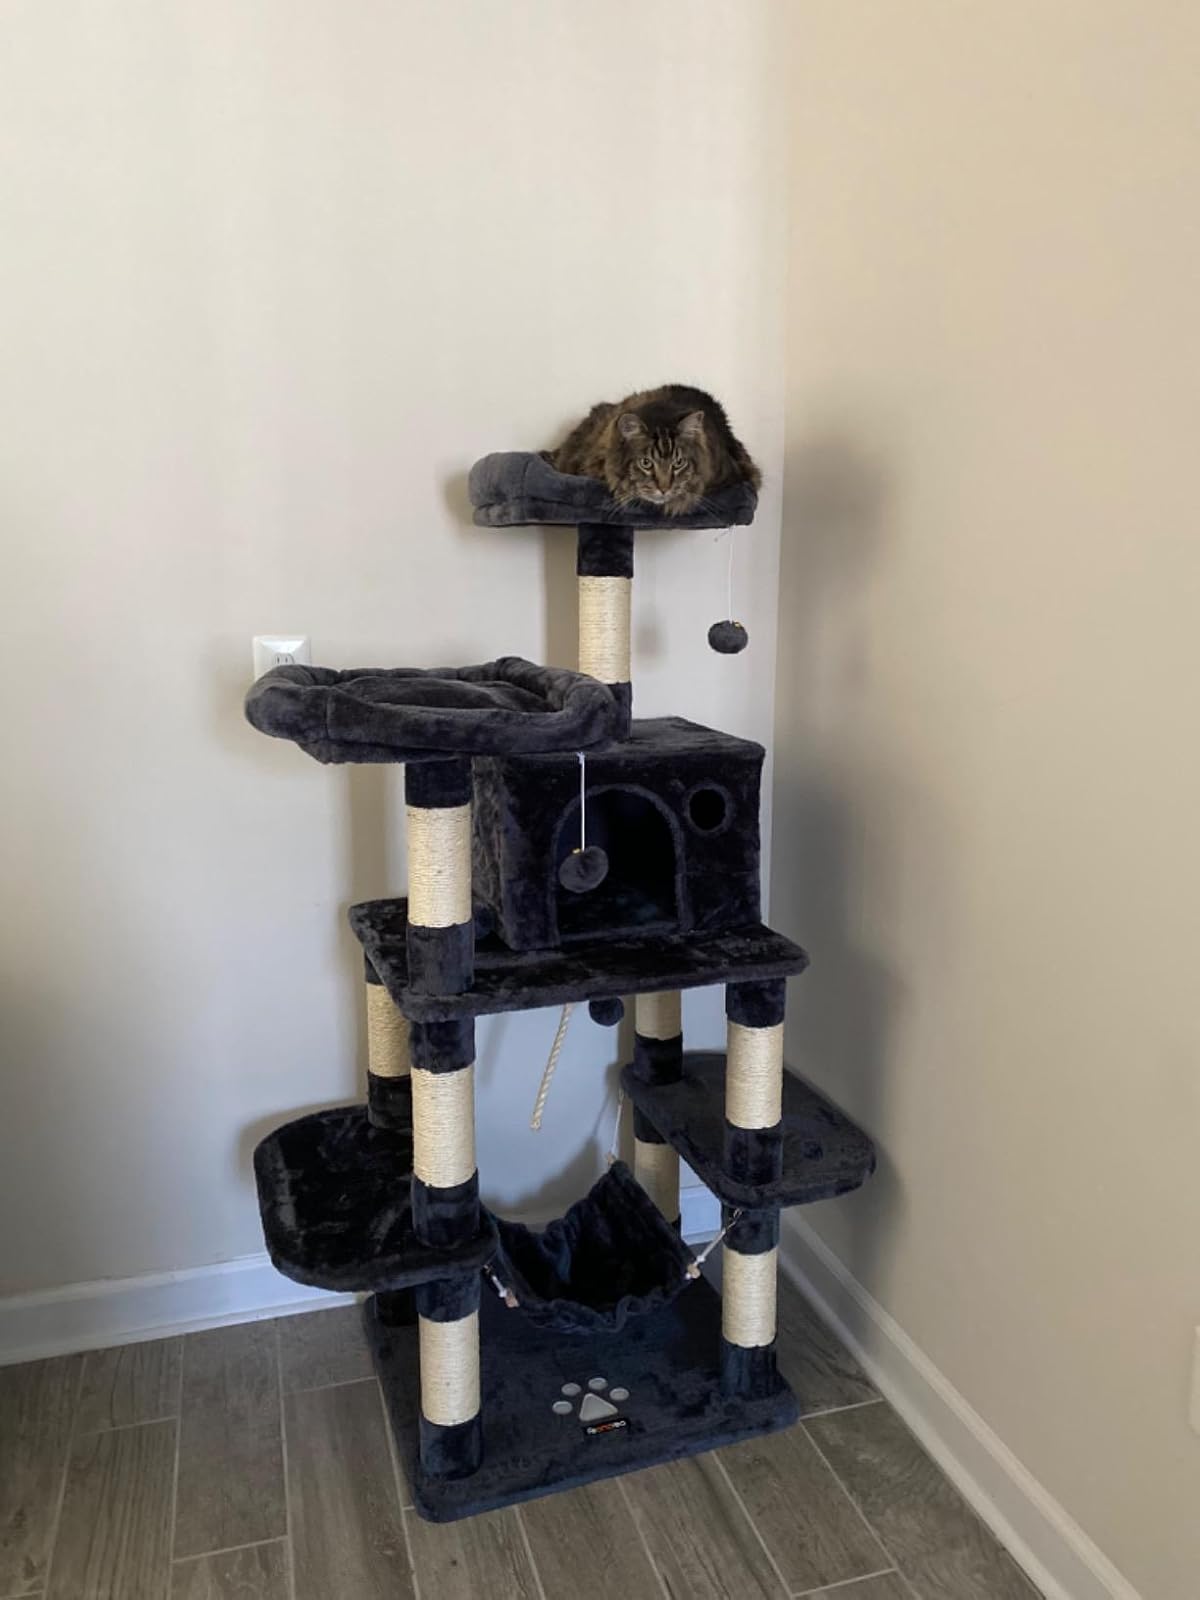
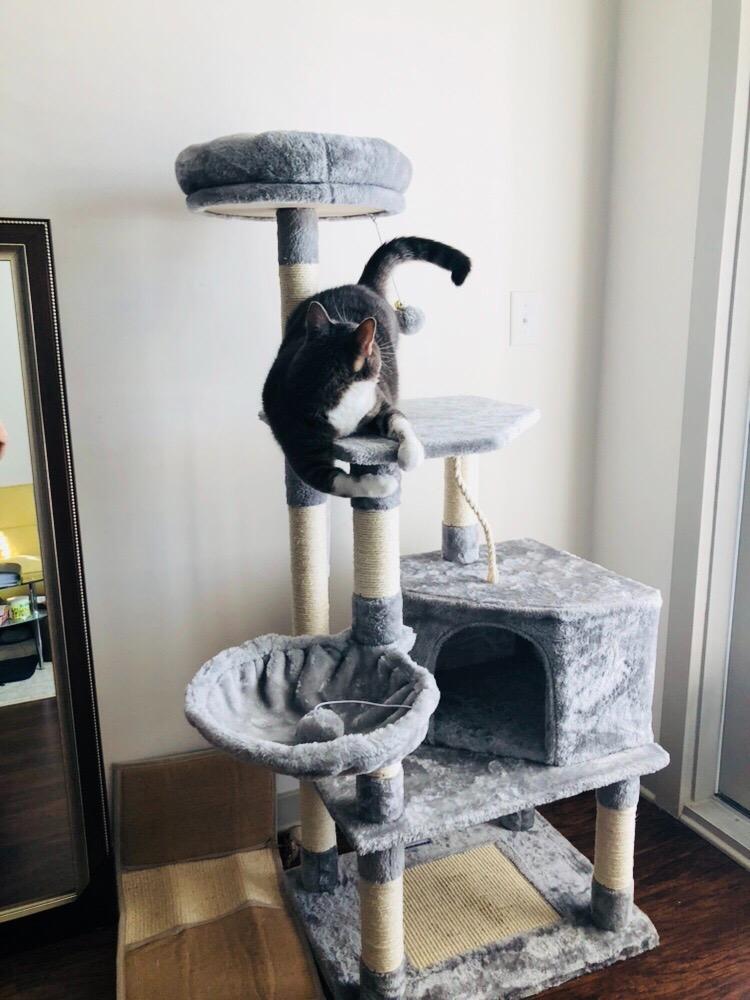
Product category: items_cat tree
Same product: no